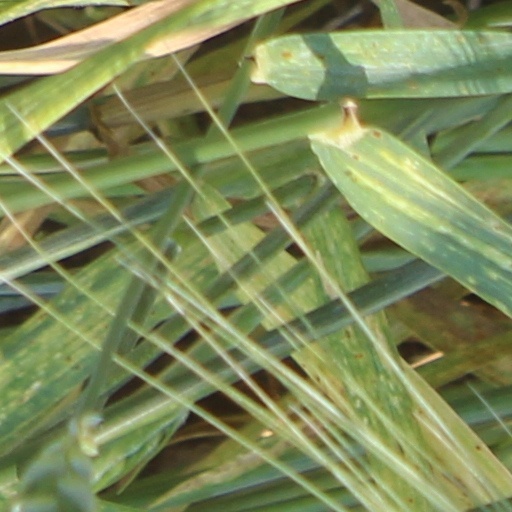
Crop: wheat